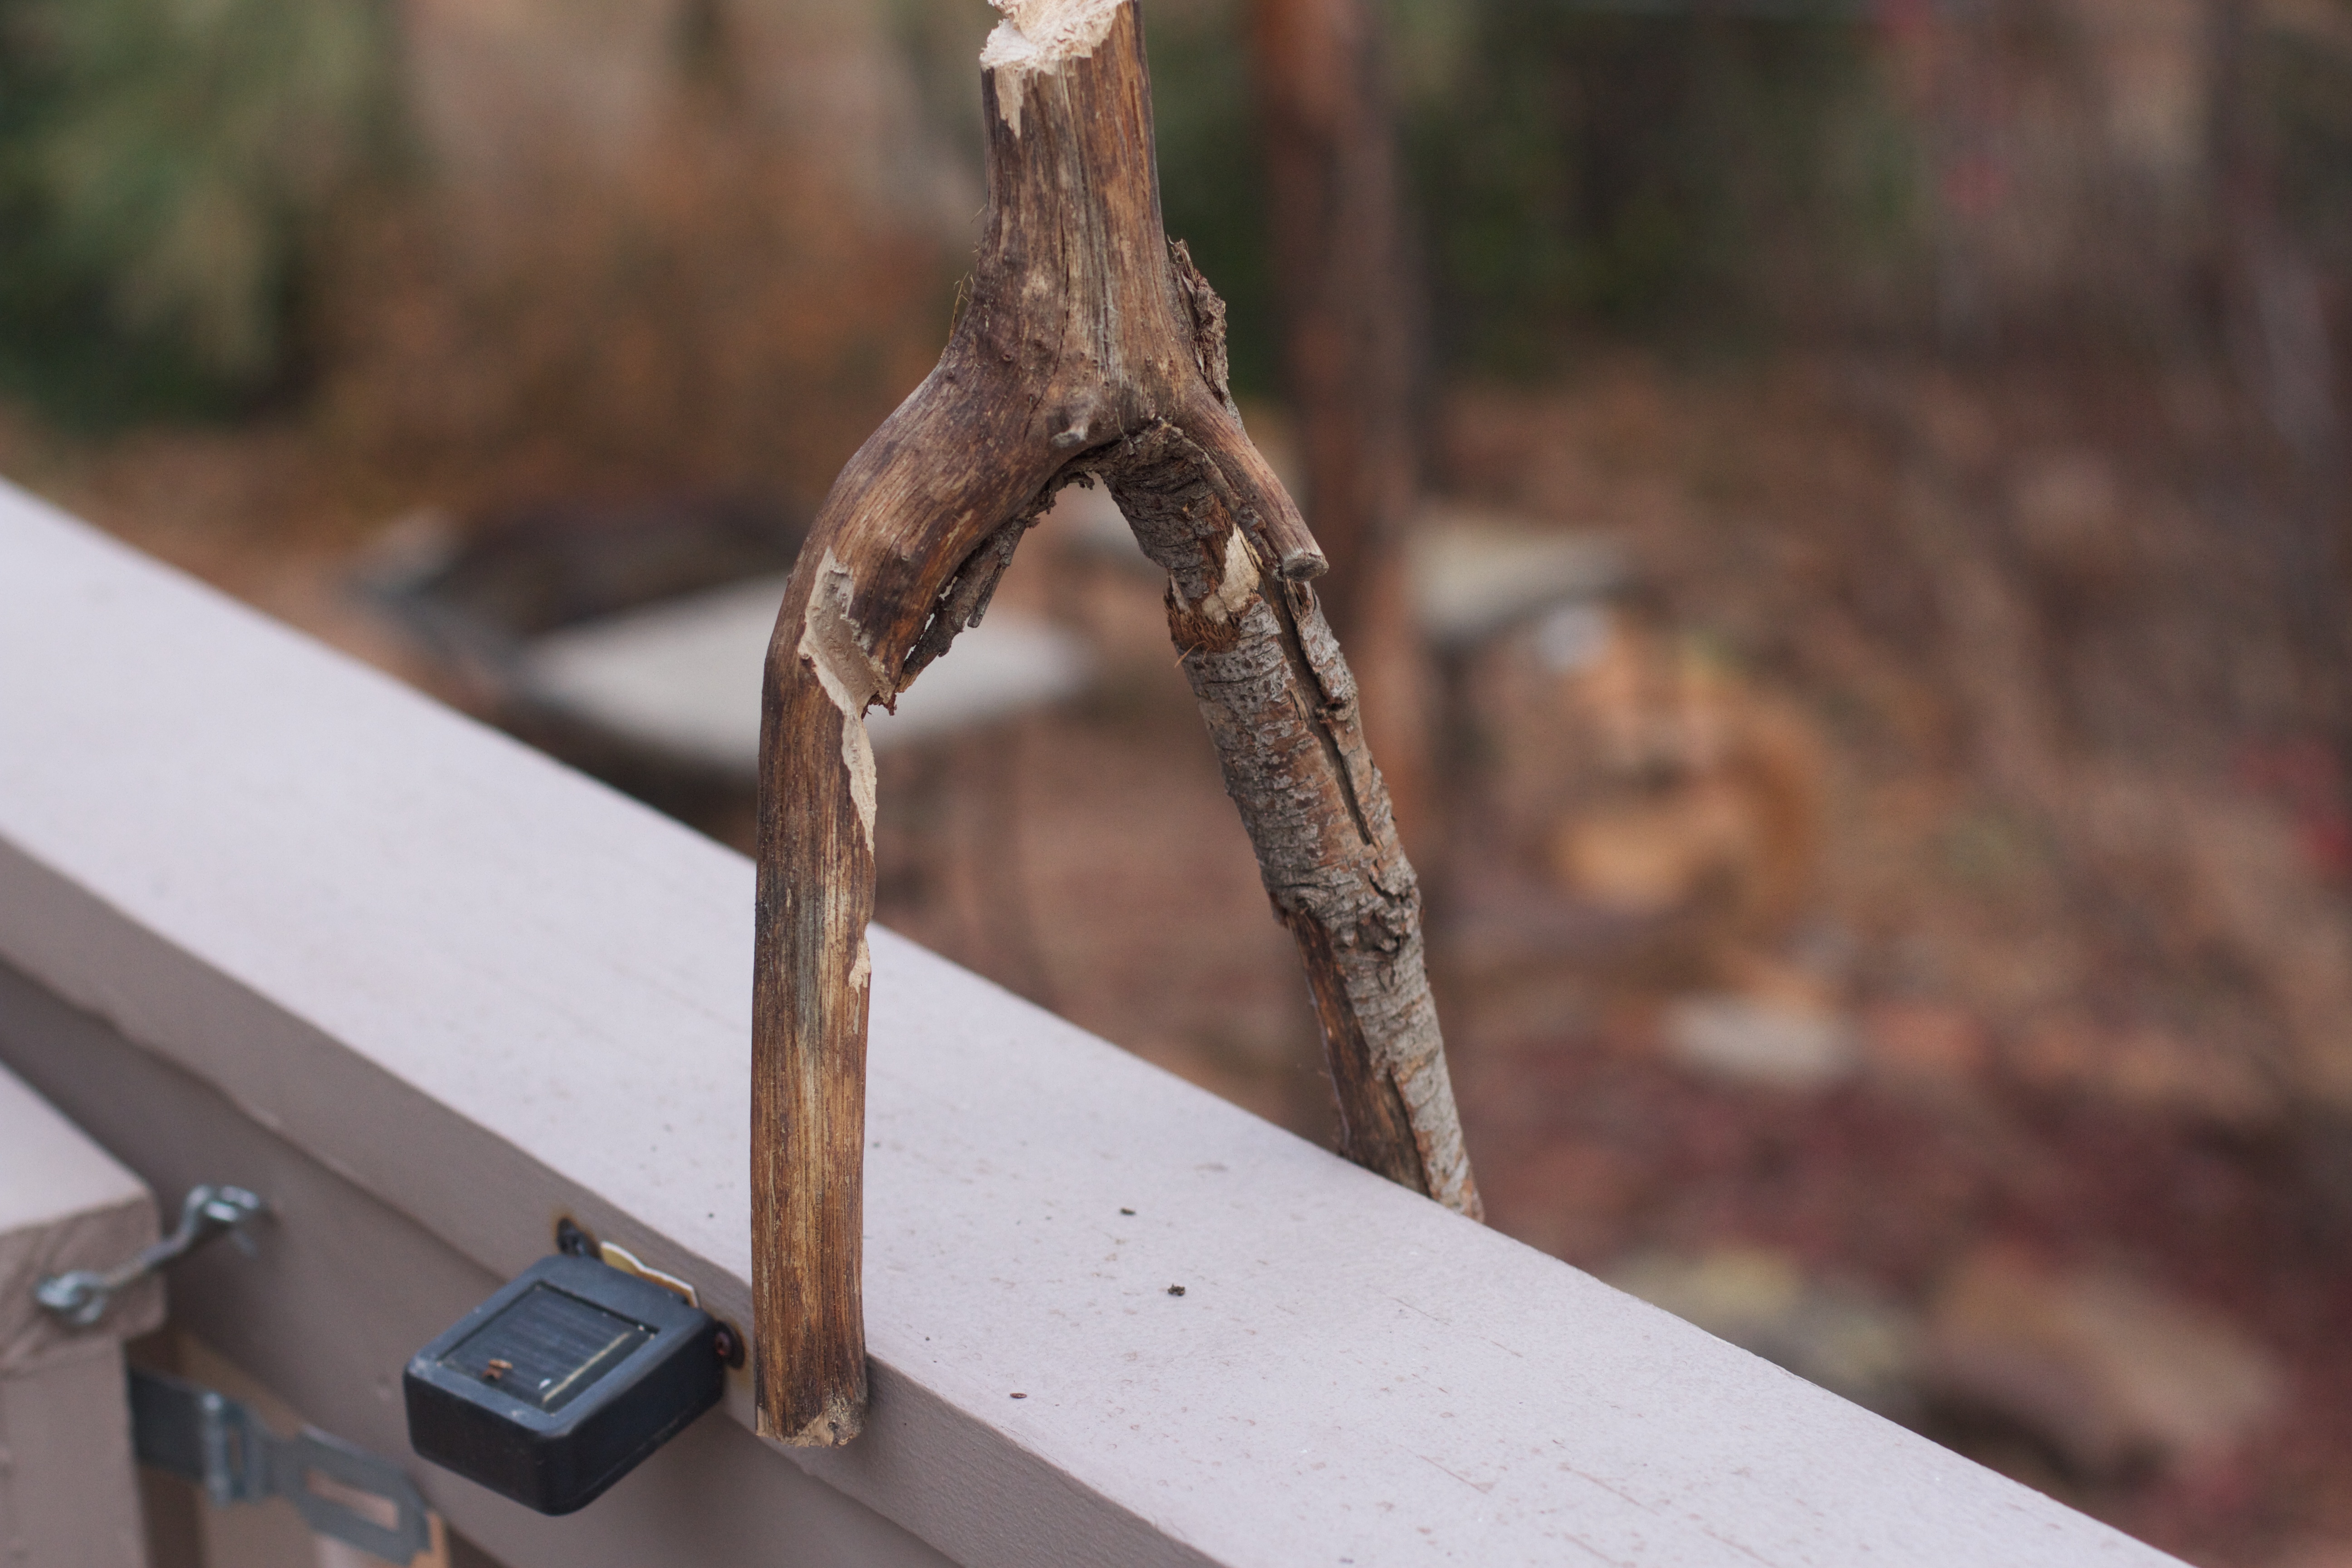
wood, sculpture, cool image